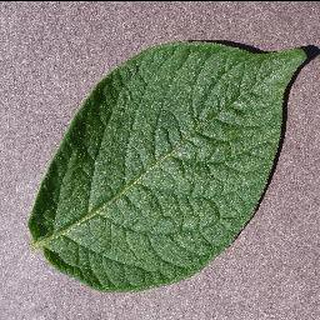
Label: healthy_potato